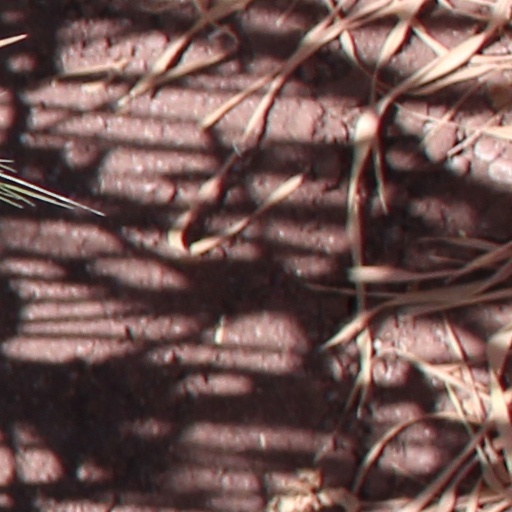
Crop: wheat